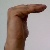
The image shows a hand gesture representing a space in Indian Sign Language.